Louis I of Hungary

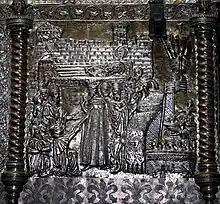
The citizens of Zadar receive Louis (embossment on a contemporaneous reliquary)

The "general accord" between Louis and the royal couple of Naples "was accepted by both sides" during 1351, according to the contemporaneous Niccolò Acciaioli. Joanna I and her husband returned to the Kingdom of Naples and Louis's troops were withdrawn. Louis even renounced the ransom that Joanna I had promised to pay for the liberation of the imprisoned Neapolitan princes, stating that he had not gone to "war for greed, but to avenge the death of his brother". Louis continued to use the titles of his grandfather, Charles Martel of Anjou (the firstborn son of Charles II of Naples), styling himself as "Prince of Salerno and lord of Monte Sant'Angelo".